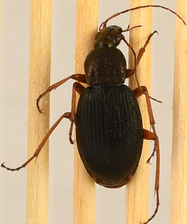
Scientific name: Chlaenius aestivus
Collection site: Smithsonian Environmental Research Center NEON (SERC), plot SERC_009